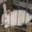
Label: rabbit